Sample and hold

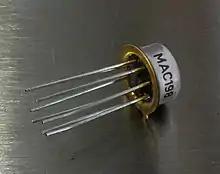
A sample-and-hold integrated circuit (Tesla MAC198)

In electronics, a sample and hold (also known as sample and follow) circuit is an analog device that samples (captures, takes) the voltage of a continuously varying analog signal and holds (locks, freezes) its value at a constant level for a specified minimum period of time. Sample and hold circuits and related peak detectors are the elementary analog memory devices. They are typically used in analog-to-digital converters to eliminate variations in input signal that can corrupt the conversion process. They are also used in electronic music, for instance to impart a random quality to successively-played notes.